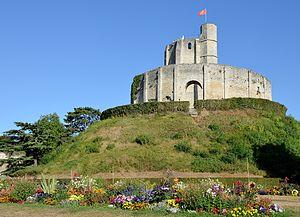
Château de Gisors, Eure, Normandie, France
Gisors est une commune française située dans le département de l'Eure, en région Normandie.